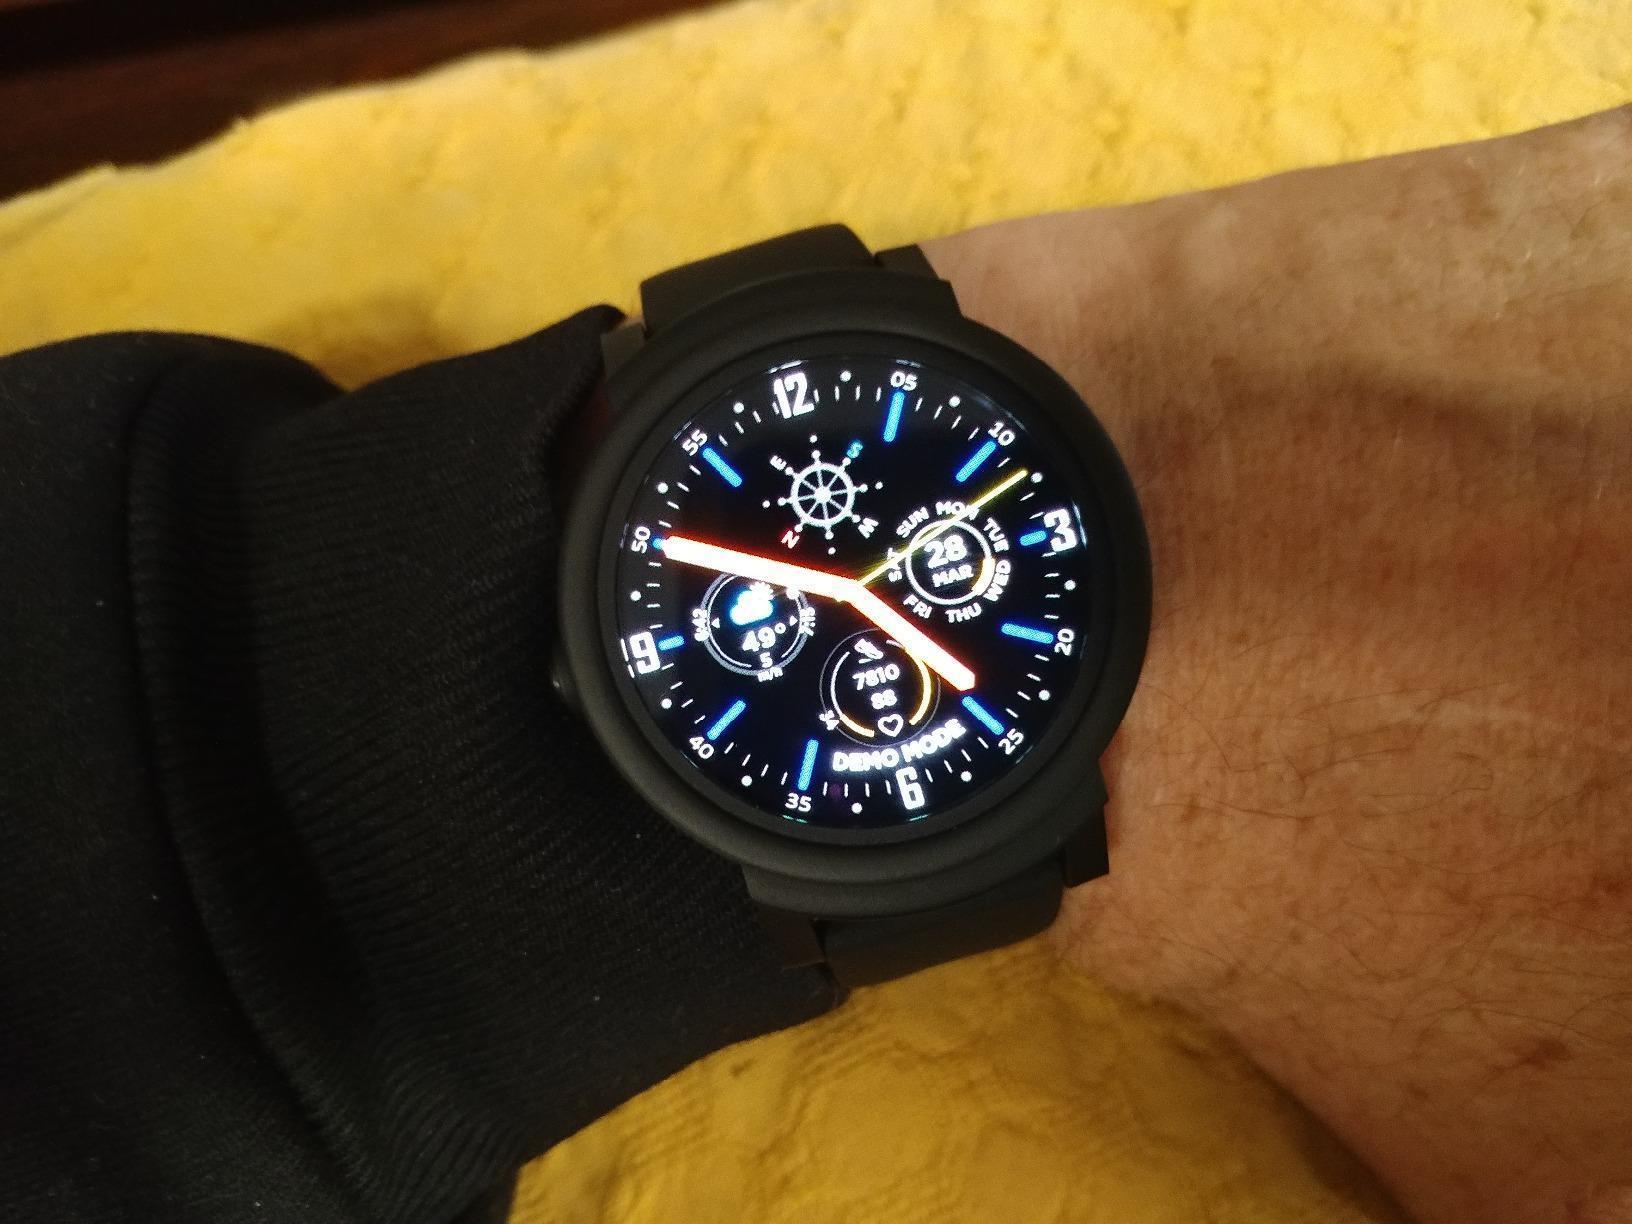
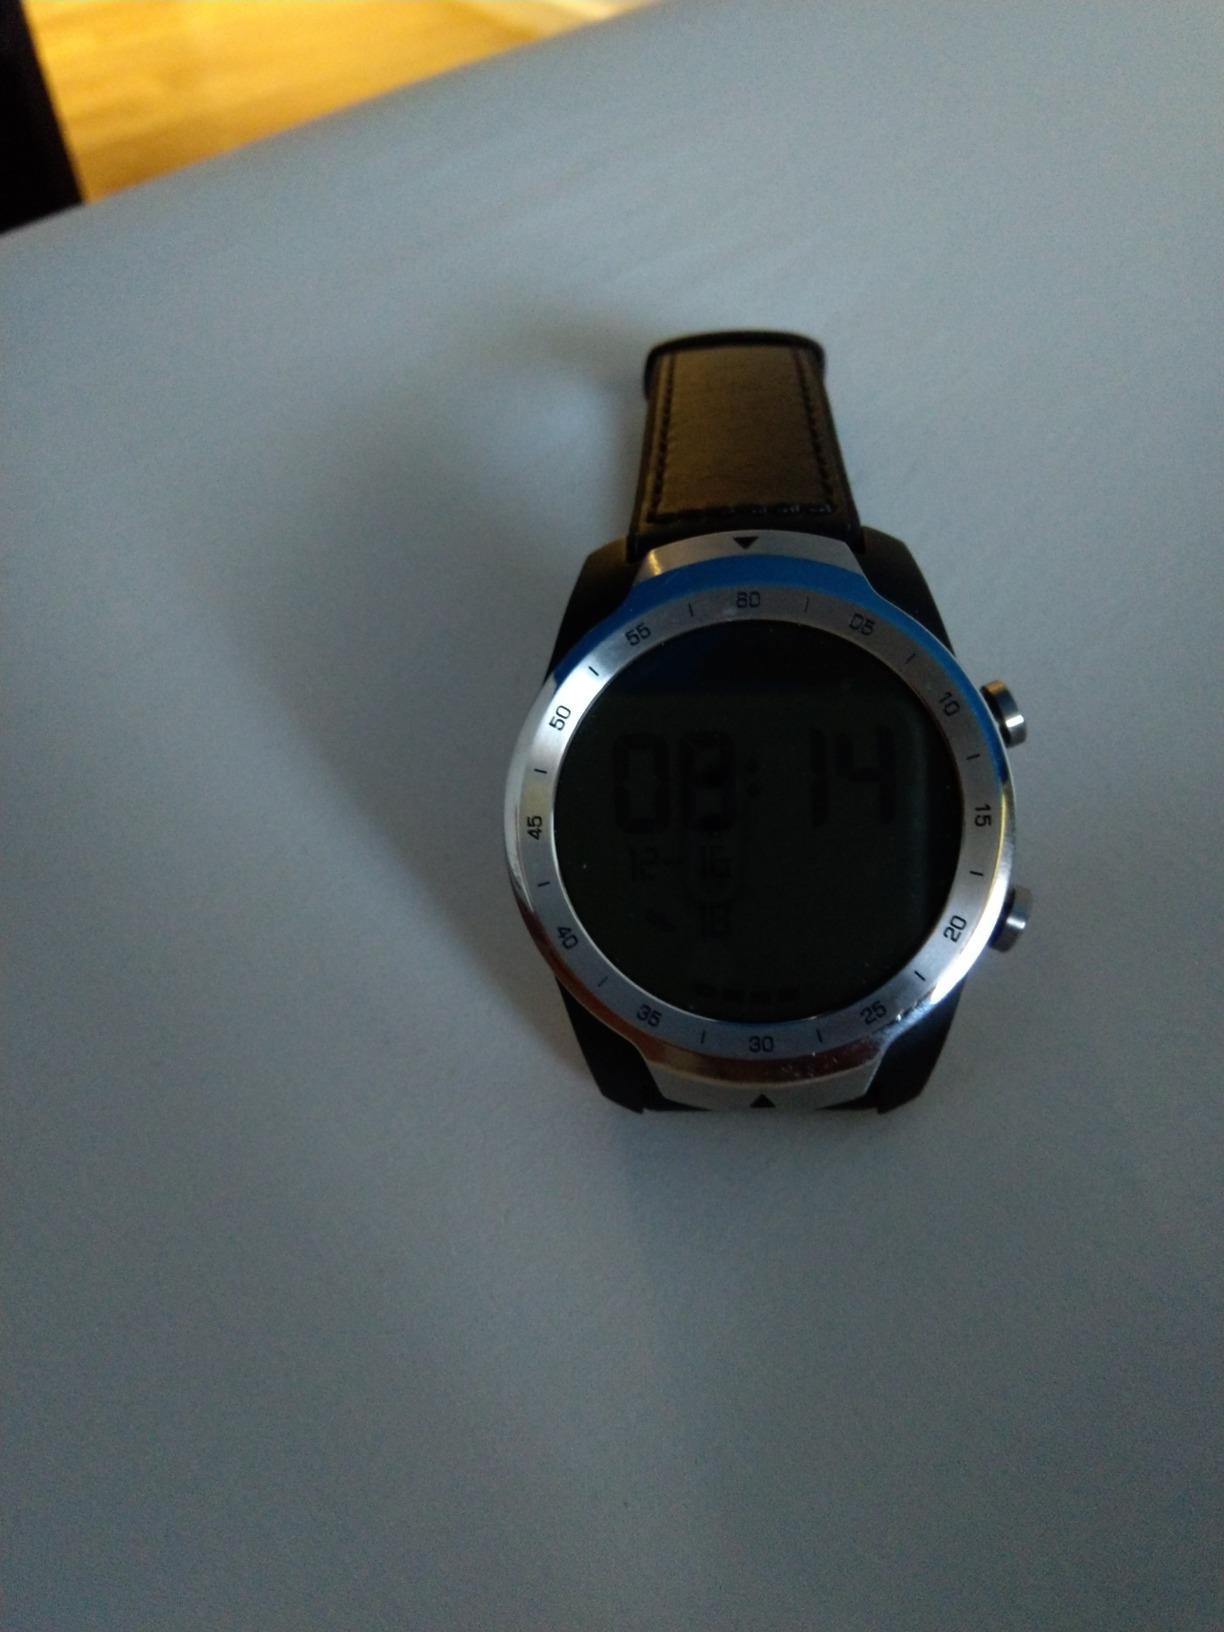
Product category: smartwatch
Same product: no